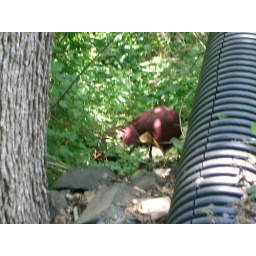
Someone kindly left a sleeping bag by the side of the road in case we couldn't make it back home...